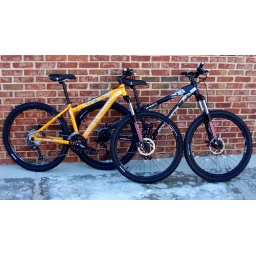
The Reaper, and the Fusion Ladies Only. Great affordable cross country bikes from the best in the business.